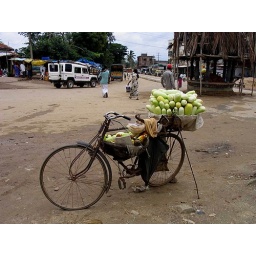
someone left their bike with a basket full of cucumbers outside the temple in halebid